Bourns, Inc.

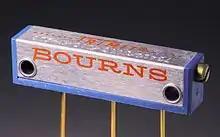
The "TRIMIT" potentiometer, one of the company's early innovations

Bourns, Inc. is an American electronics company that develops, manufactures and supplies electronic components for a variety of industries including automotive, industrial, instrumentation, medical electronics, consumer equipment and portable electronics.